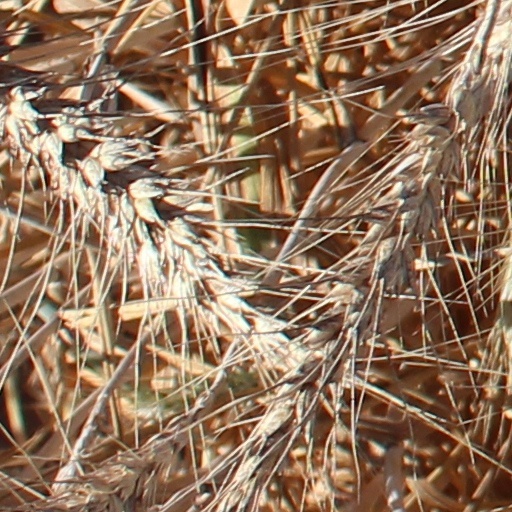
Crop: wheat